Gobihadros

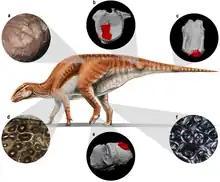
Life restoration of ZPAL MgD-III/3, showcasing features of its advanced age, including paleopathologies

In 2021 Justyna Słowiak and team examined an exceptionally large individual of "Gobihadros" (ZPAL MgD-III/3) through CT scans, which was found to preserve traces of abnormal calcium deposits in some bones. These paleopathologies were interpreted to represent traces of calcium pyrophosphate deposition disease, and were found in caudal vertebrae and pedal phalanges. The presence of this disease in this individual combined with its large size—which may represent the top size limit of "Gobihadros"—indicates that it was a rather old animal and this disease would have been responsible for causing restriction and pain in the joint areas of affected bones. It is likely that the disease developed in the dinosaur due to old age rather than external factors, such as physical trauma. The team also reinforced its advanced age based on the presence of closely spaced lines of arrested growth (LAGS) and external fundamental system in the femur.